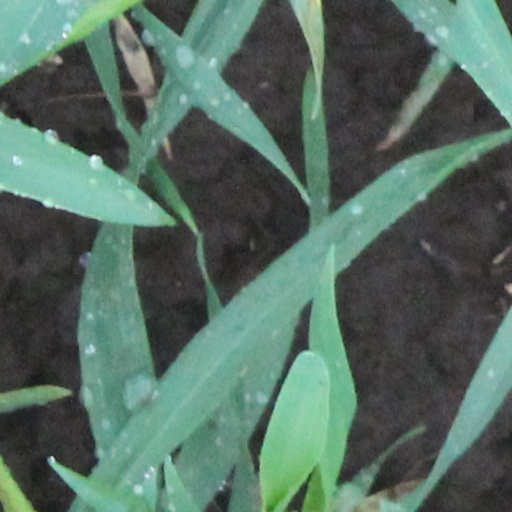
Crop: wheat